Tąpadła

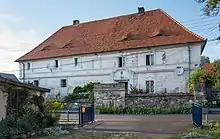
Manor in Tąpadła

Tąpadła is a village in the administrative district of Gmina Marcinowice, within Świdnica County, Lower Silesian Voivodeship, in south-western Poland. It lies approximately east of Świdnica, and south-west of the regional capital Wrocław.